Answer in natural language. Considering the relative positions, where is framed mountain landscape photo (marked B) with respect to HousePlant (marked C)? Choose between the following options: right or left
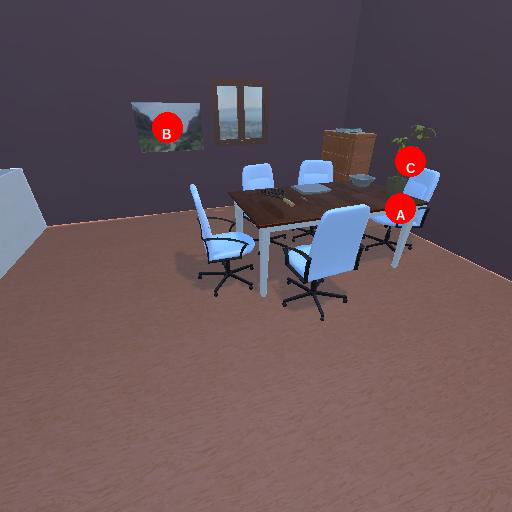
<answer>left</answer>